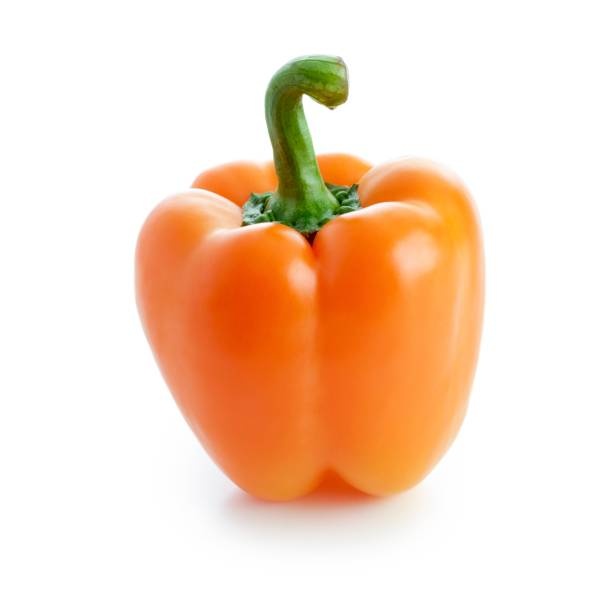
Label: capsicum